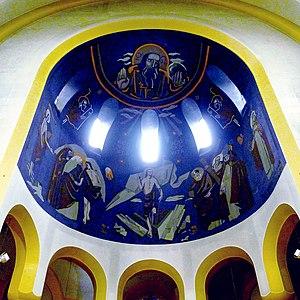
Église Saint-Dominique (coupole du choeur) - Paris XIV
L'église Saint-Dominique est une église catholique située rue de la Tombe-Issoire dans le 14ᵉ arrondissement de Paris. Elle est dédiée à saint Dominique et dépend de l'archidiocèse de Paris.